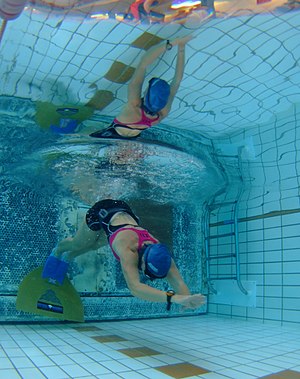
Totalrefleksion
En svømmer reflekteres tydeligt i vandoverfladen, fordi indfaldsvinklen er over den kritiske vinkel. Øverst i billedet er indfaldsvinklen mindre, og det er derfor nemmere at se ud af vandet (Snells vindue).
Totalrefleksion på en overflade sker, når alt lys reflekteres, og intet transmitteres. Fænomenet forekommer, når lyses kommer fra et materiale med et højere brydningsindeks og rammer overfladen med en indfaldsvinkel større end en kritisk vinkel.